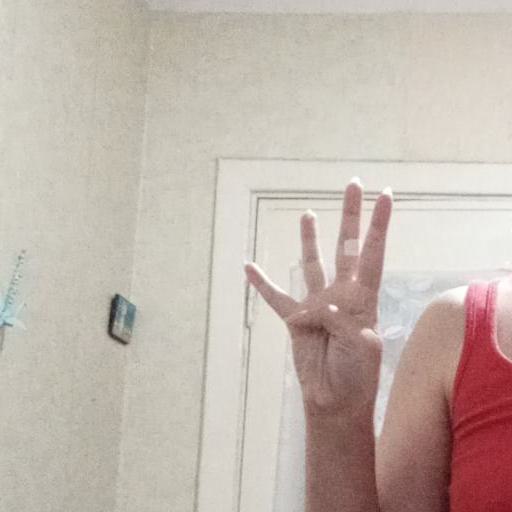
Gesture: four